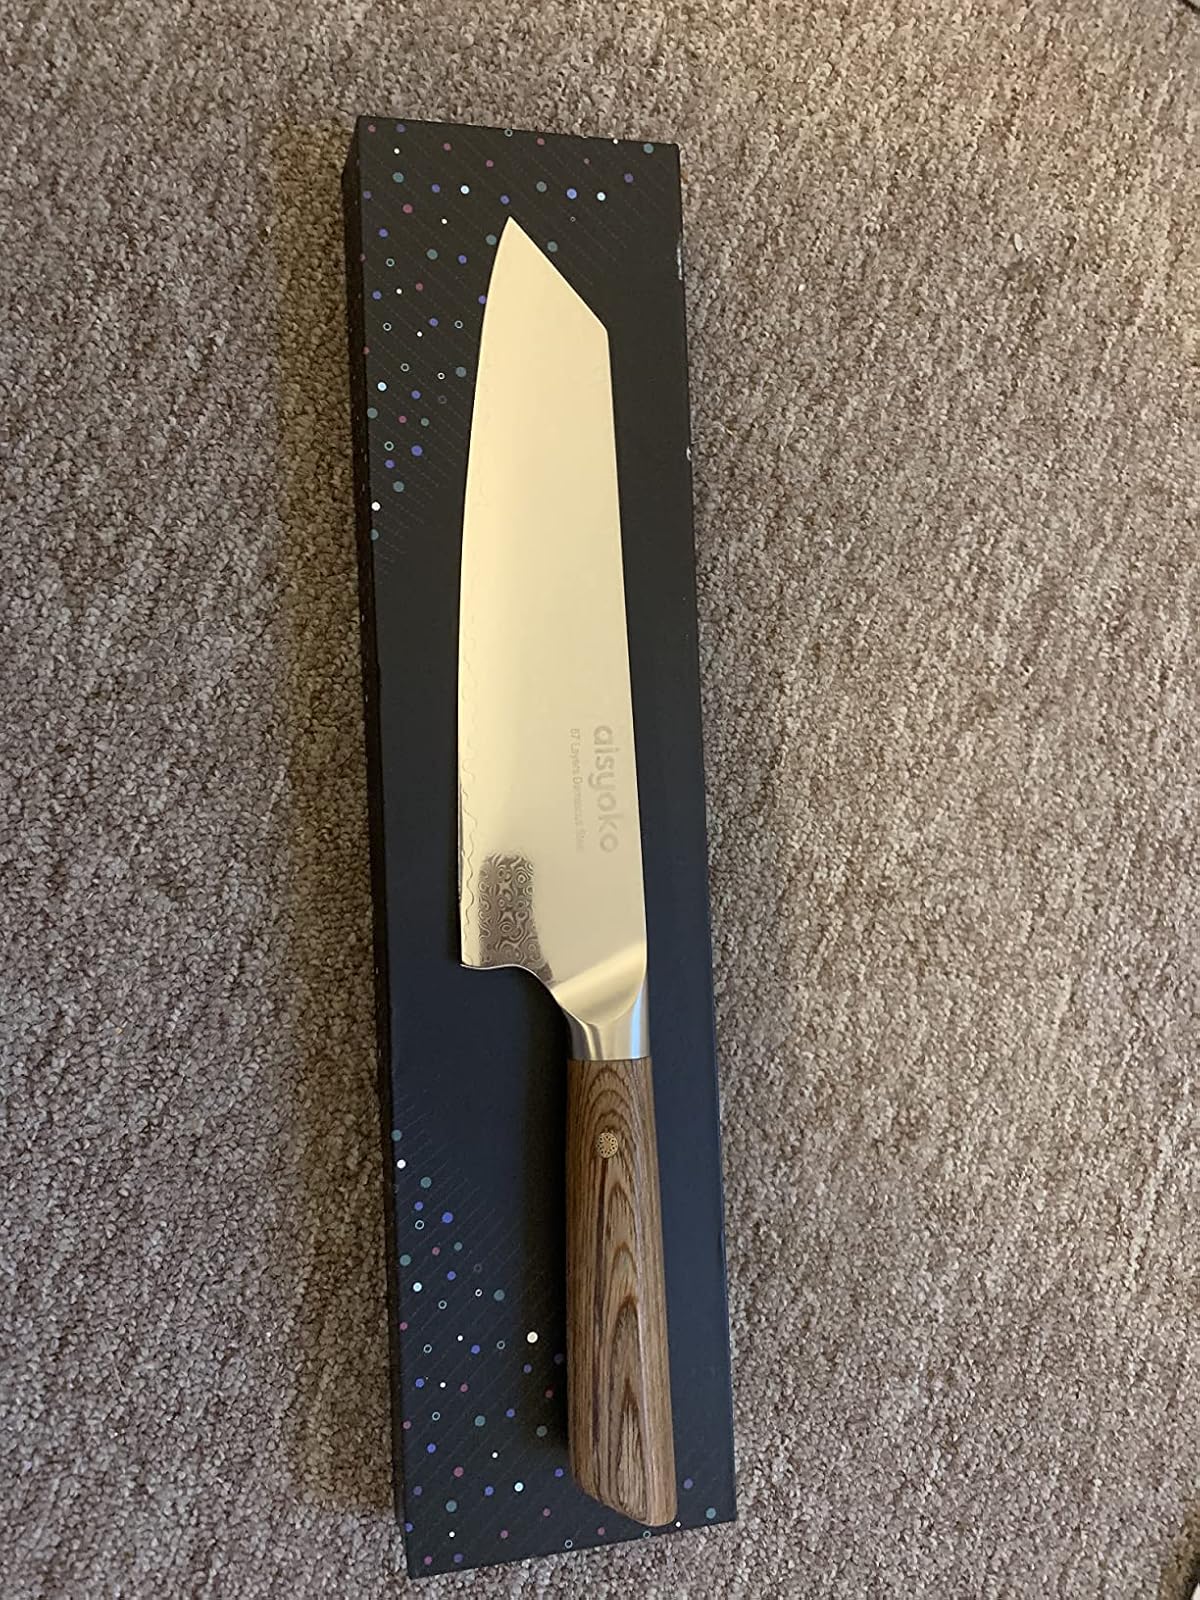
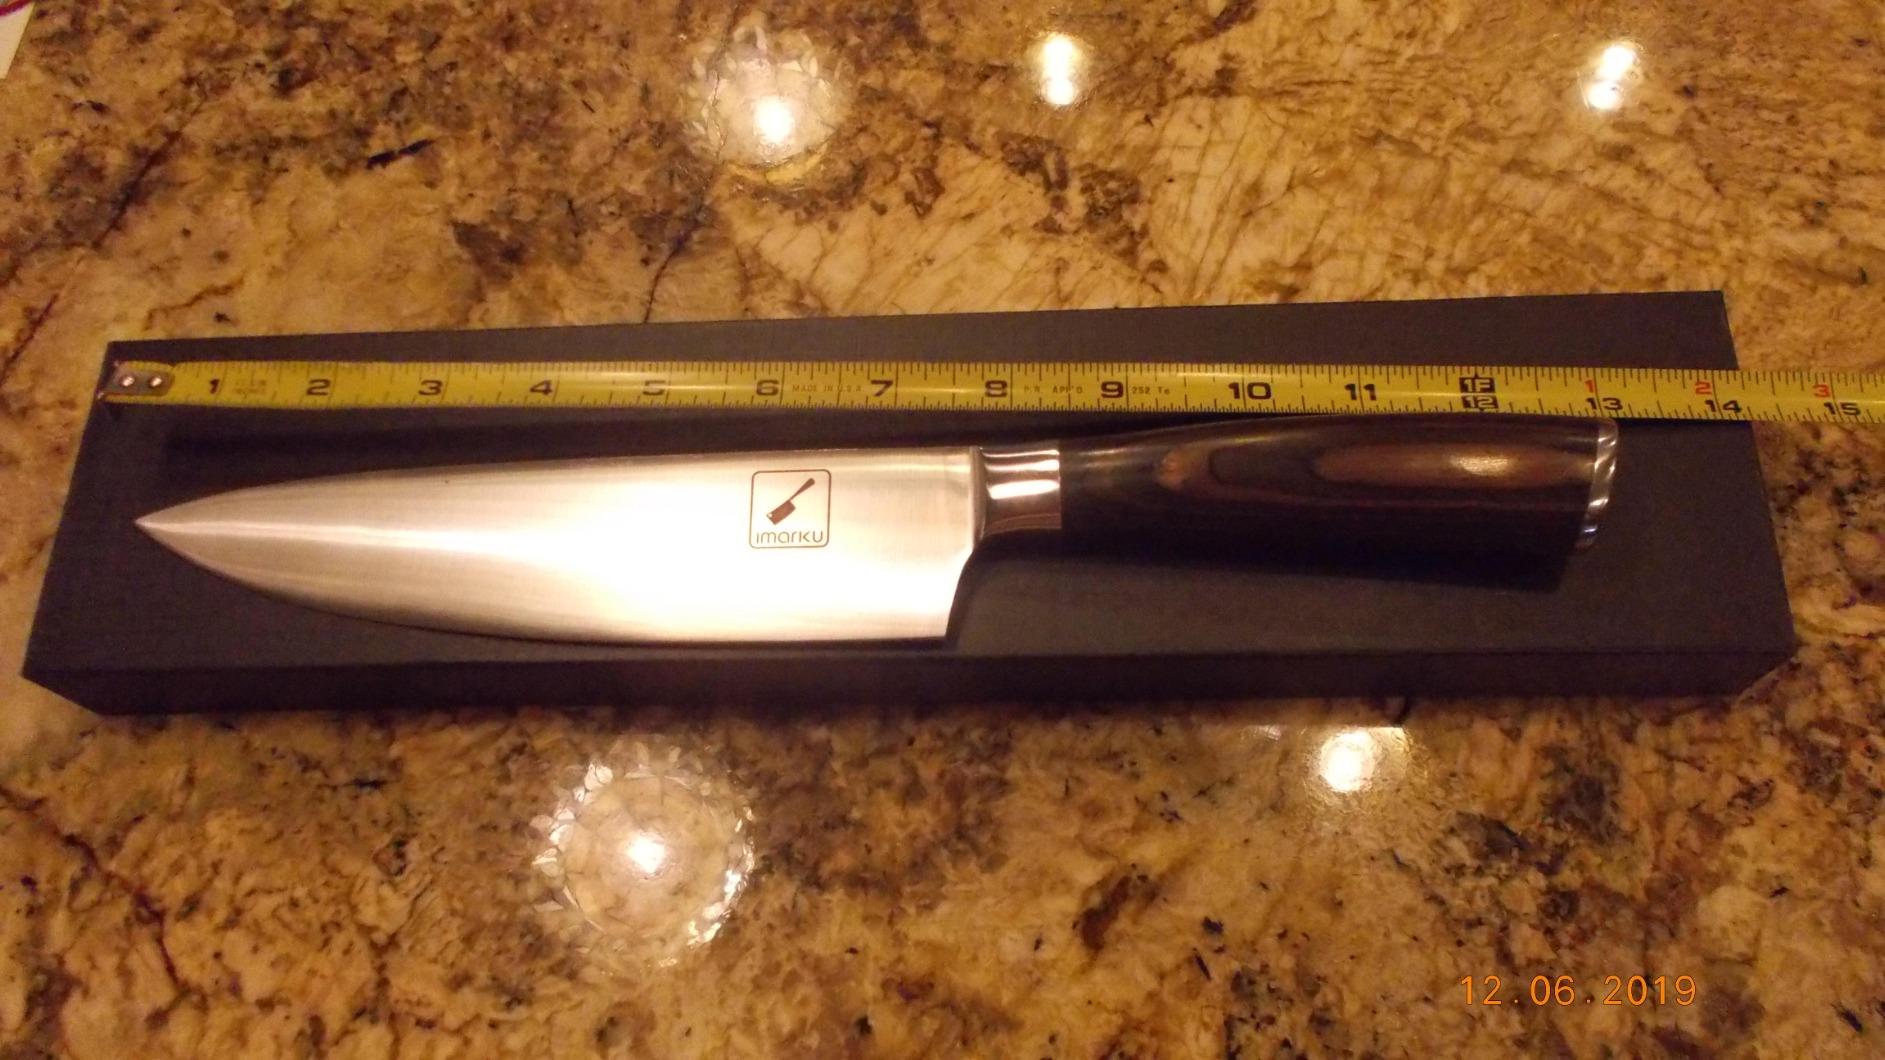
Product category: items_knife
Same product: no